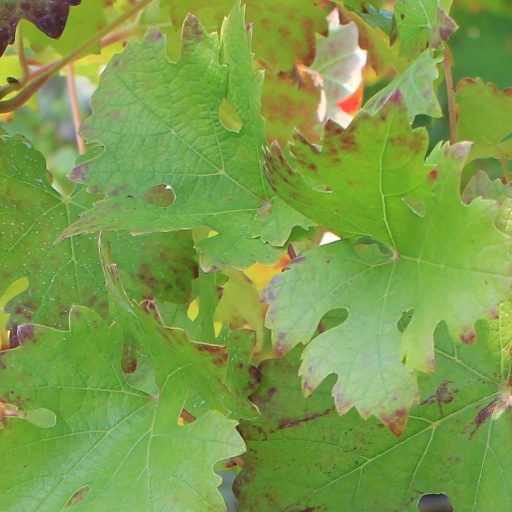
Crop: grape